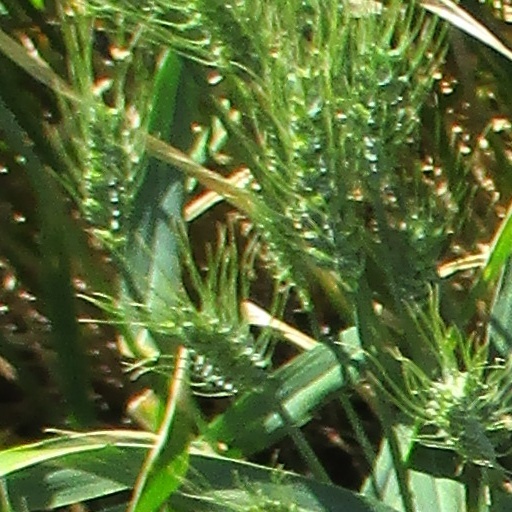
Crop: wheat